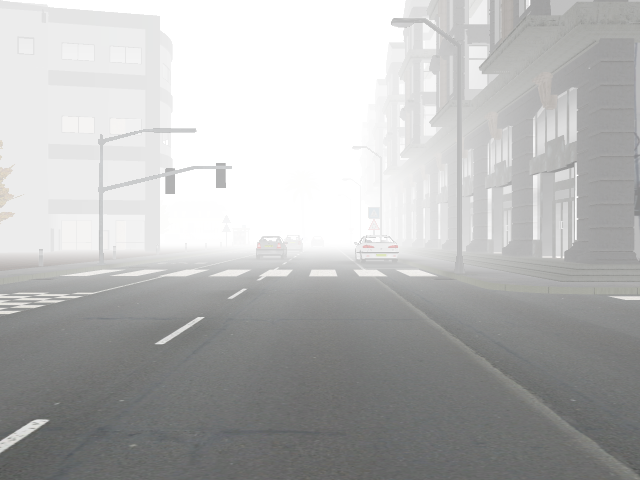
Weather: foggy or hazy